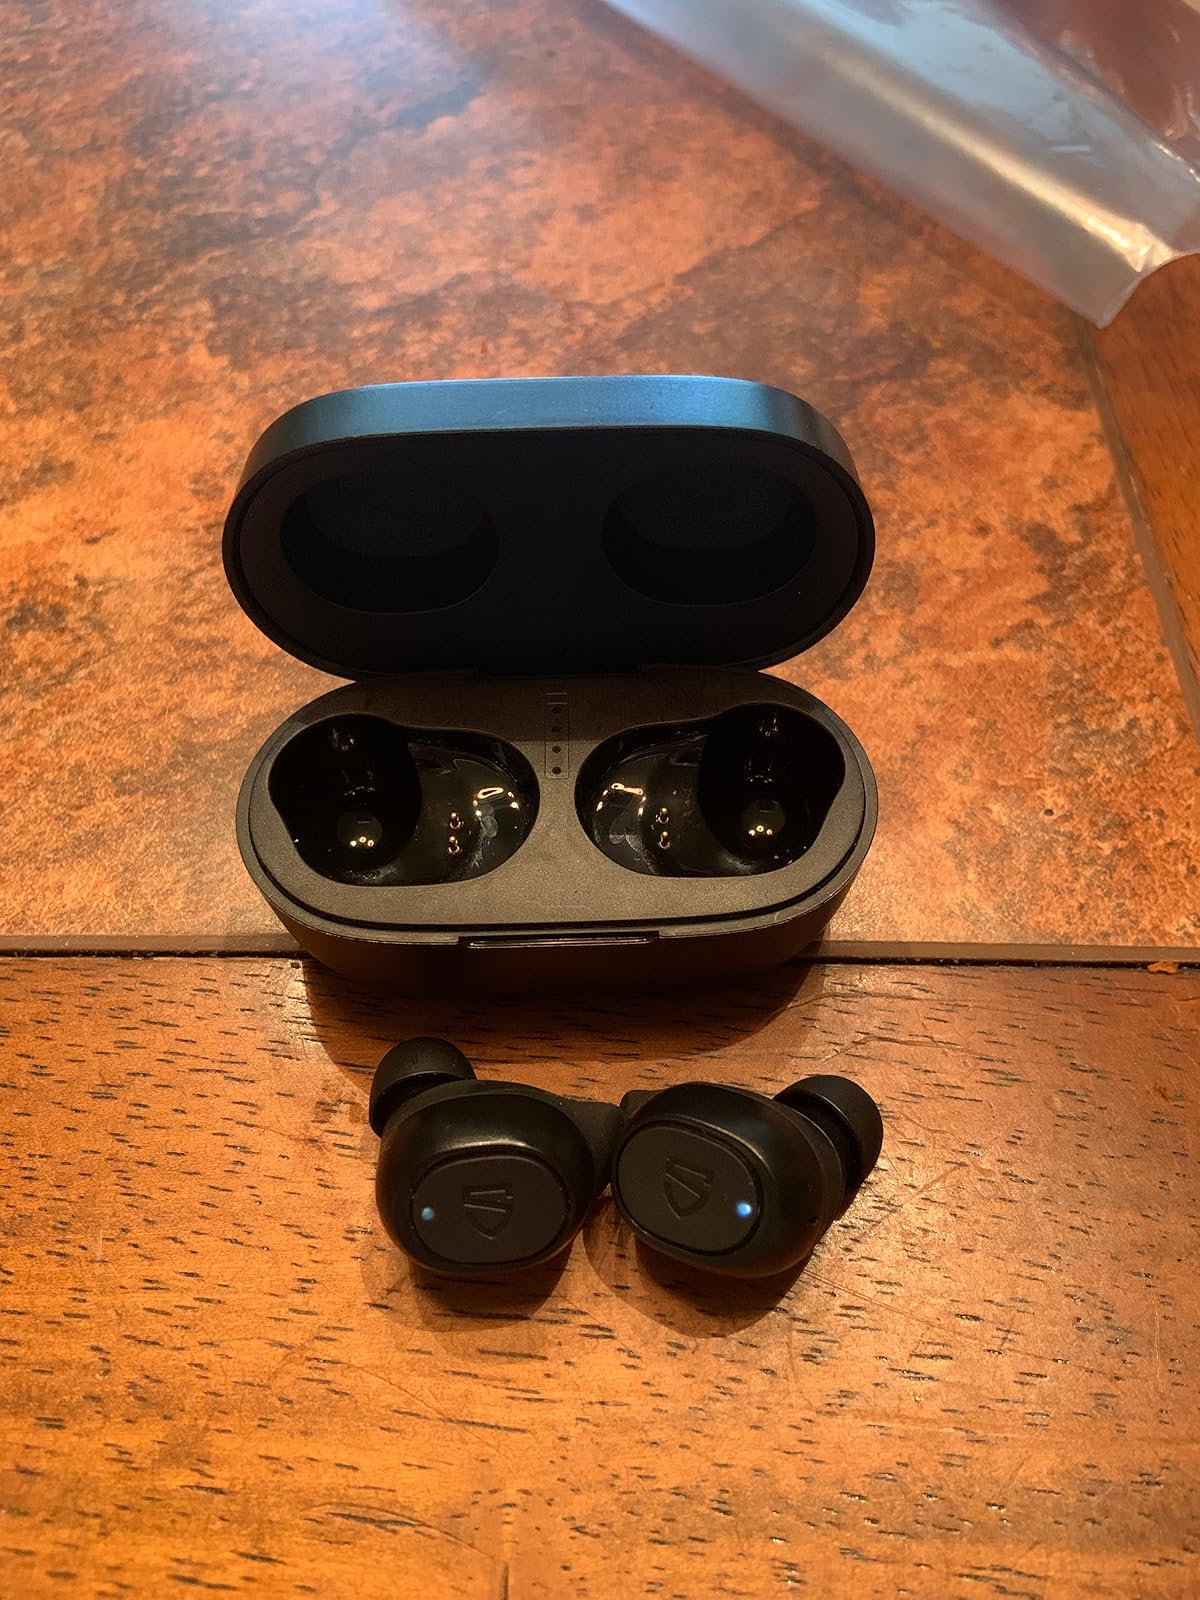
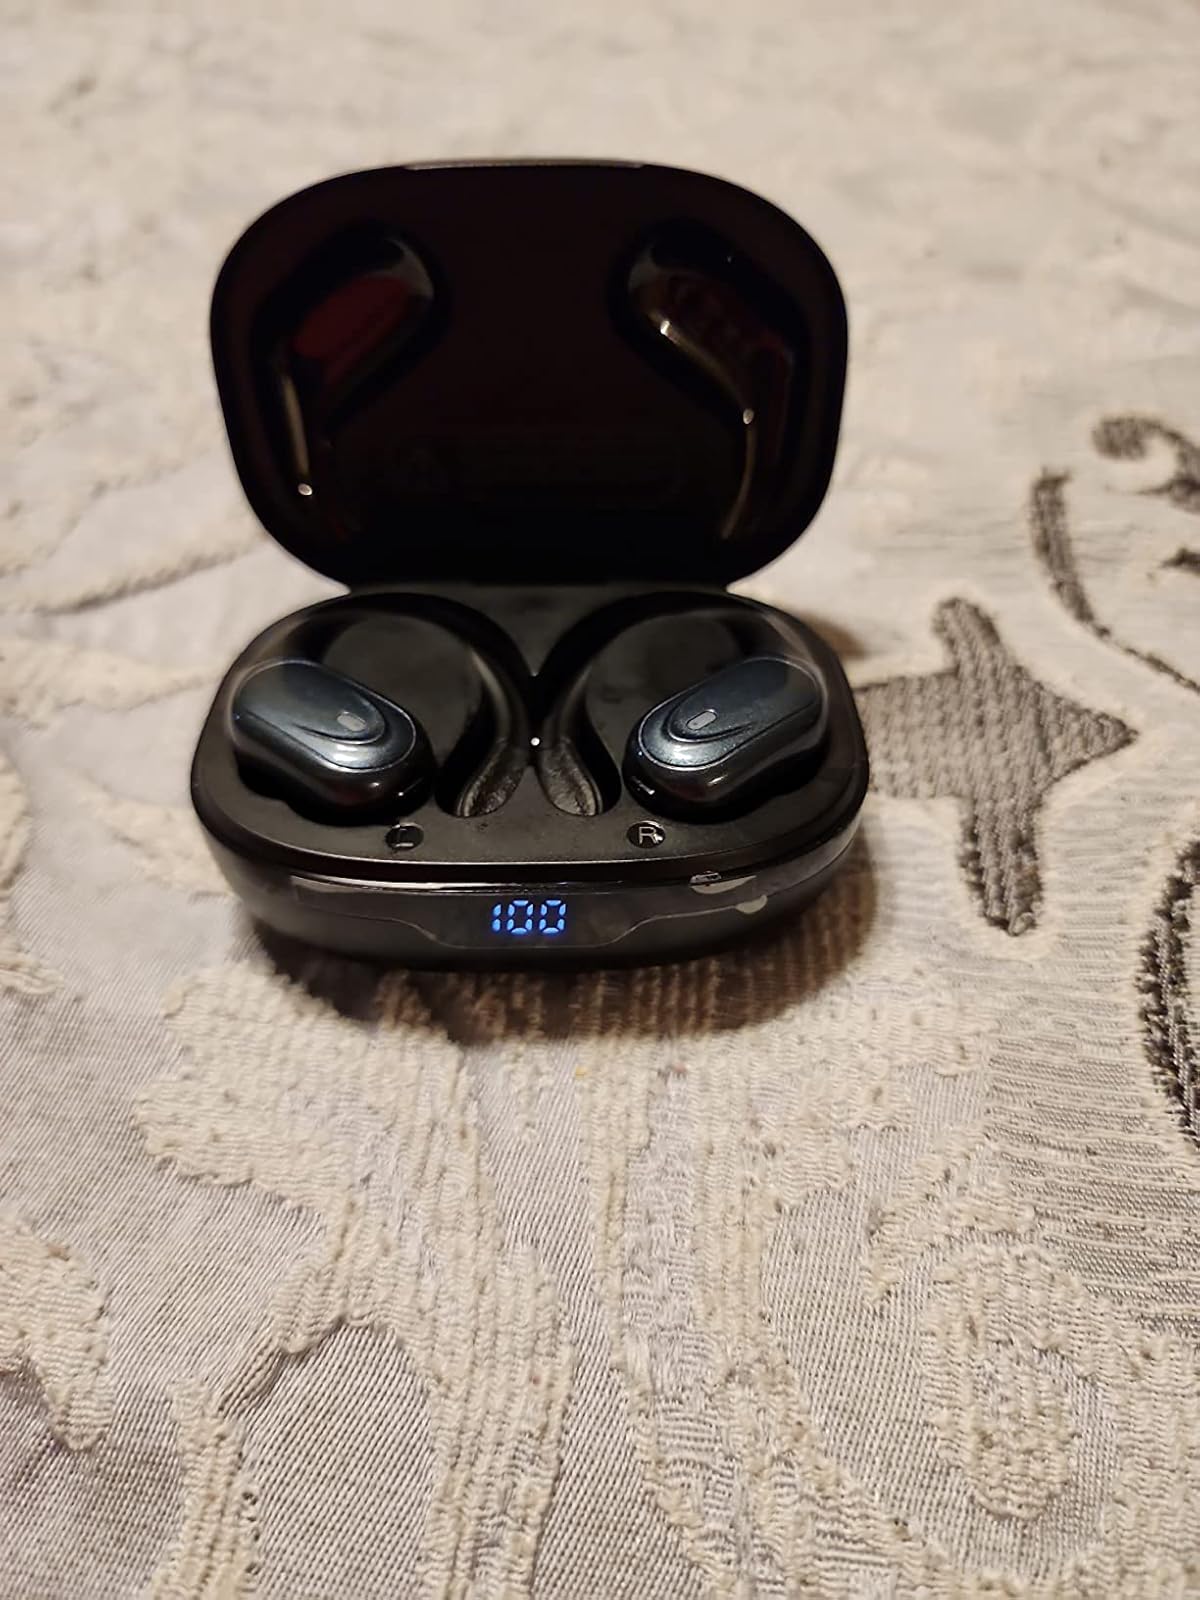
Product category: earbuds
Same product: no